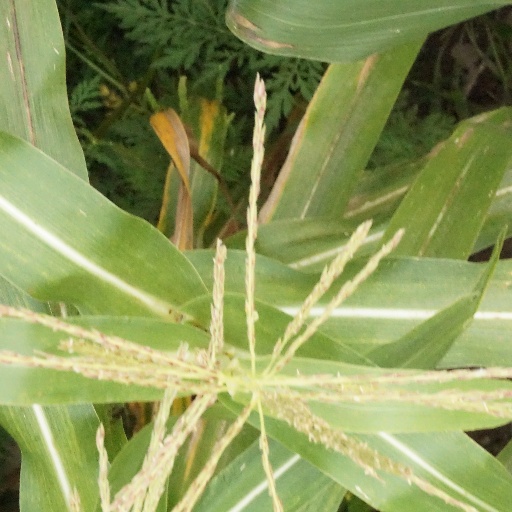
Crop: maize; corn